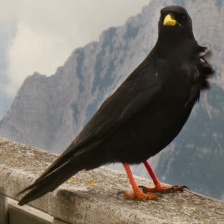
Species: ALPINE CHOUGH
Scientific name: PYRRHOCORAX GRACULUS